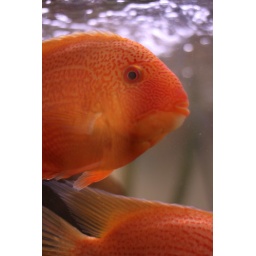
Were just two lost souls swimming in a fish bowl...